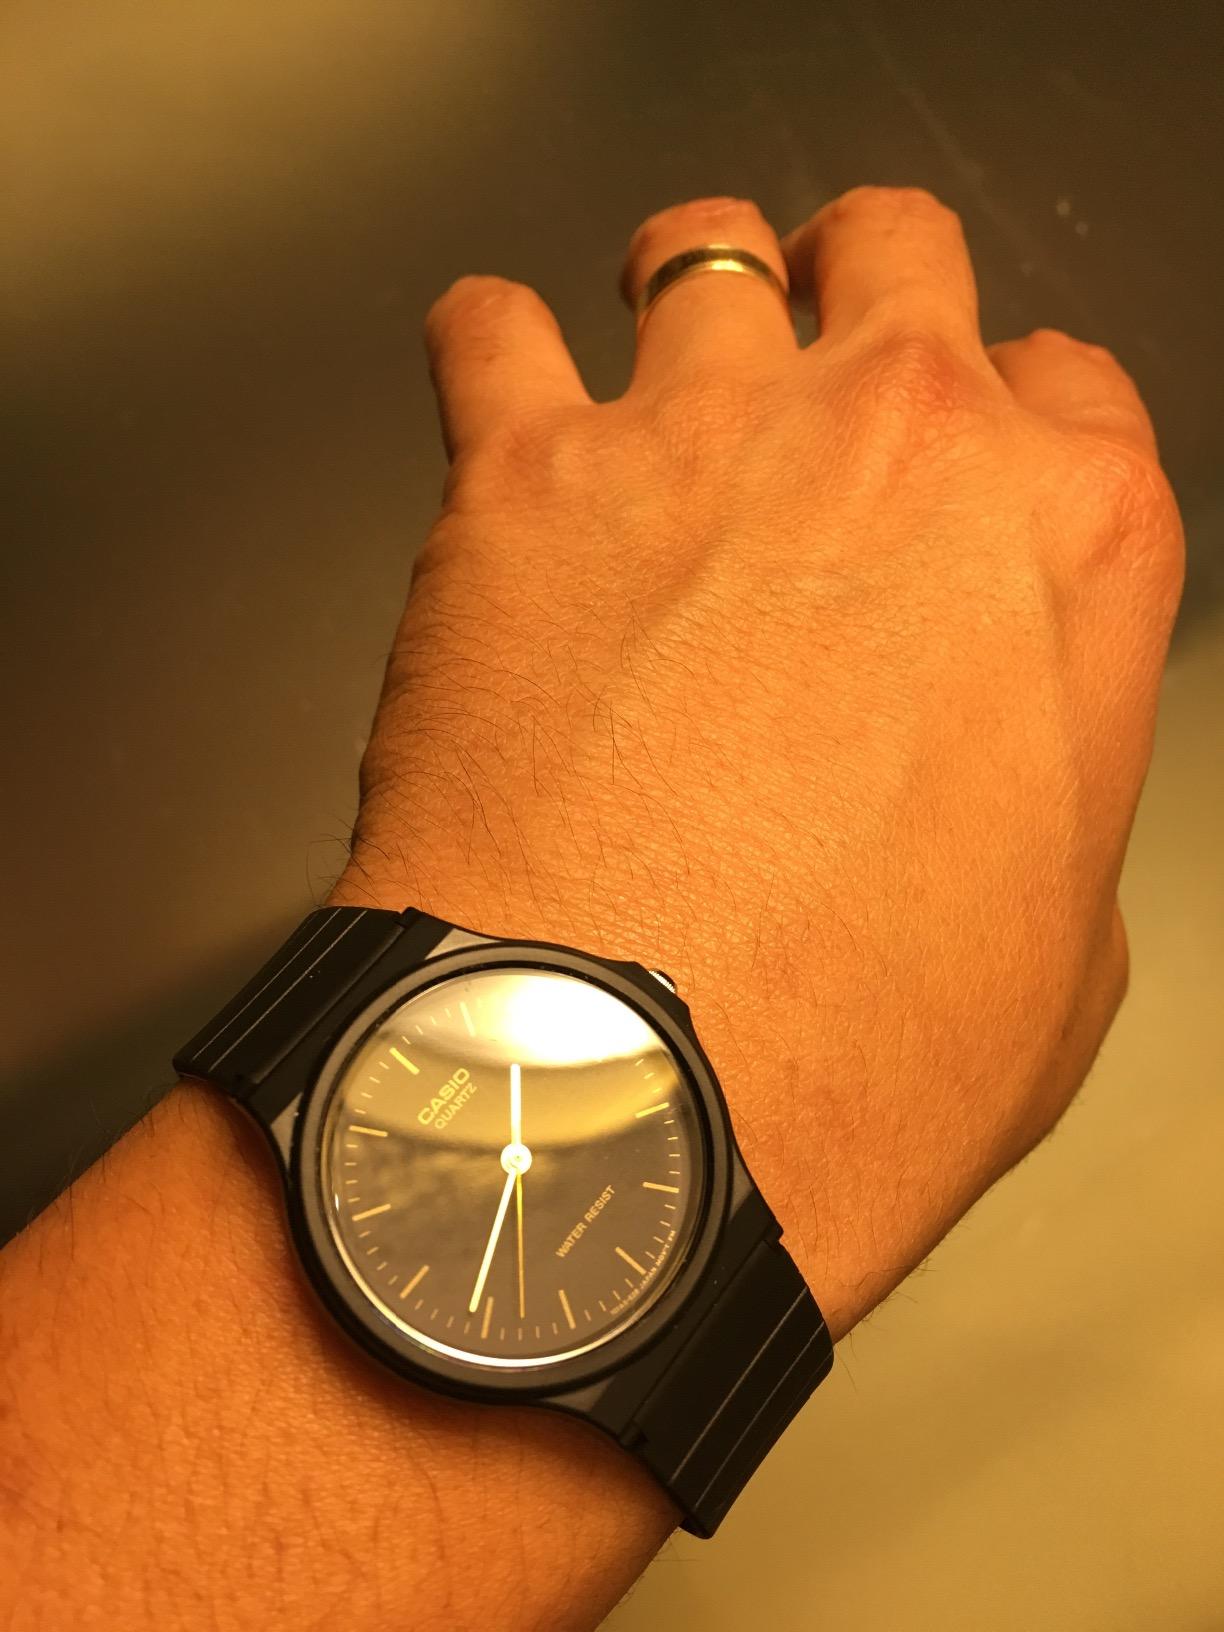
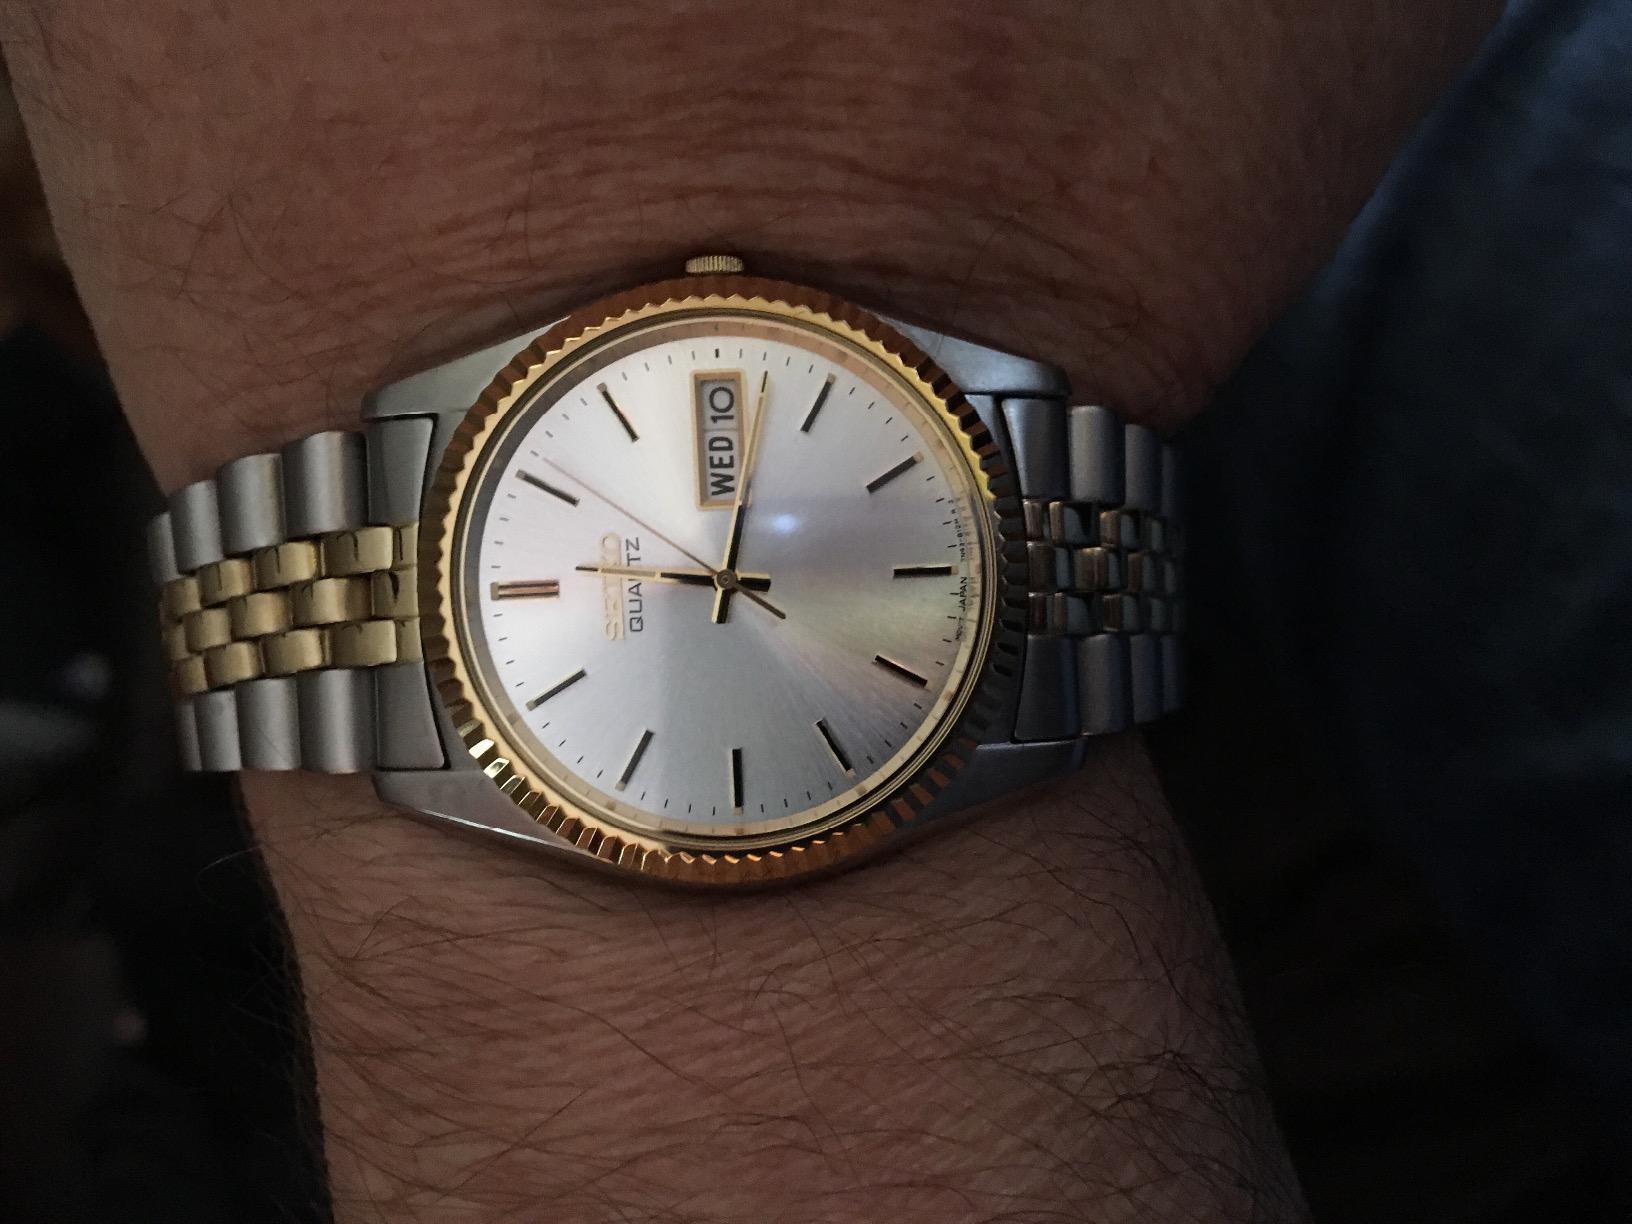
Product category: accessories_watch
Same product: no